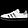
Label: Sneaker